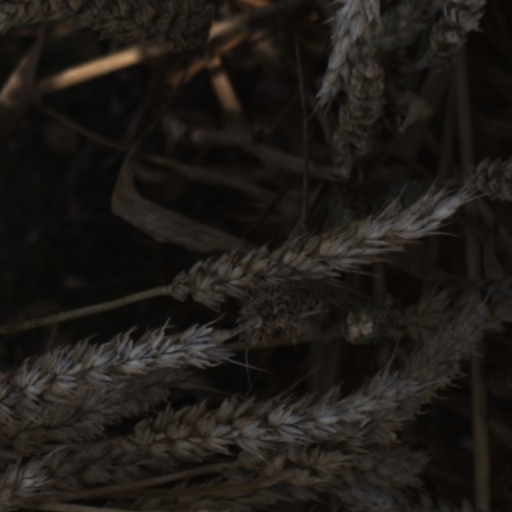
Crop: wheat